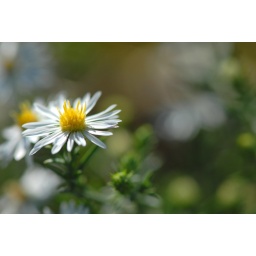
A yellow and white daisy stands out against a natural green blurred background.